Winona Savings Bank Building

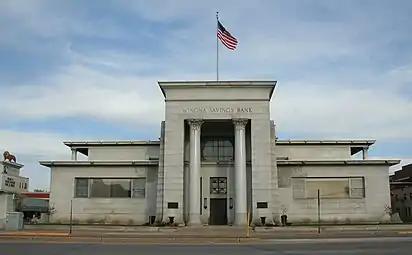
The Winona Savings Bank Building from the northwest

The Winona Savings Bank Building, now the Winona National Bank Historic Downtown Building, is an Egyptian Revival bank building in Winona, Minnesota, United States. It was designed by Chicago-based architect George W. Maher and constructed from 1914 to 1916. The building was listed on the National Register of Historic Places in 1977 for having state-level significance in the themes of architecture and commerce. It was nominated for being the largest and best preserved of Minnesota's few early-20th-century Egyptian Revival buildings, and one of Maher's master works in the state.